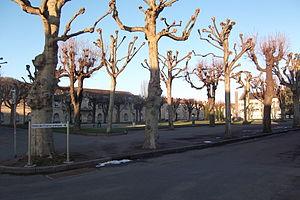
Le Frontstalag 141, abrégé en FS 141, était un camp de prisonniers de l'Armée allemande, qui exista sous le régime nazi, installé dans la caserne du 11ᵉ chasseurs, à Vesoul, en Haute-Saône. Il pouvait détenir plus de 5 000 prisonniers à la fois.
Vesoul est une commune de l'est de la France, préfecture du département de la Haute-Saône en région Bourgogne-Franche-Comté et chef-lieu de cantons et d'arrondissement. La ville est aussi le siège de la communauté d'agglomération de Vesoul et du pays de Vesoul et du Val de Saône. Elle fait partie de la région culturelle et historique de Franche-Comté. Située au nord de la Métropole Rhin-Rhône, Vesoul compte, en 2015, 15 058 habitants intra-muros et l'aire urbaine de Vesoul totalise 59 262 habitants. Ses habitants sont appelés Vésuliens.
La place du 11ᵉ-Chasseurs est une place de 8 400 m² située au centre-ville de Vesoul. Elle doit son nom au 11ᵉ régiment de chasseurs à cheval qui y a siégé pendant 47 ans.